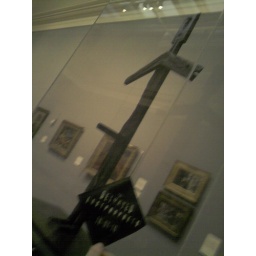
geena bimringham. funny wooden man in cabinet